John Fleming (American politician)

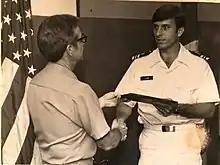
LCDR Fleming receives award while serving in the Navy.

Fleming was born in Meridian in Lauderdale County in eastern Mississippi. He was reared in a working-class home. While he was still young, his mother became disabled and could no longer work. Fleming graduated from Meridian High School in 1969. Just prior to Fleming's high school graduation, Fleming's father died of a heart attack; he funded his education with odd jobs and loans. Fleming attended the University of Mississippi at Oxford, where he was a member of the Phi Delta Theta fraternity. He graduated with a Bachelor of Science degree in 1973. He later attended medical school at the Jackson campus of the same university, earning an M.D. in 1976. In 1979, Fleming completed a Family Medicine residency with the United States Navy. He left the Navy in 1982, when he moved to Minden, Louisiana and established his private family medicine practice. He has served as a deacon, Sunday school teacher, and Sunday school department director at First Baptist of Minden.